Humphrey Atherton

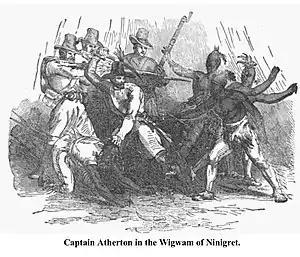
Captain Humphrey Atherton and his men enter Ninigret’s wigwam using force

Ebenezer Clapp, in "The History of Dorchester" also said "In 1645, the New England Colonies met by representatives to consult upon the Indian problem, and appointed a Council of War; Capt. Miles Standish, of Plymouth, was chairman. Mason of Connecticut, Leverett and Atherton of Massachusetts, were the other councilors".